Max Britzelmayr

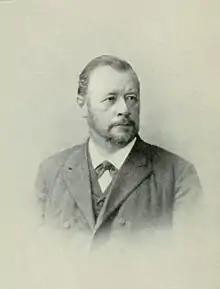
Max Britzelmayr (1839-1909)

Max Britzelmayr (7 January 1839 – 6 December 1909) was a German mycologist and lichenologist who was a native of Augsburg.